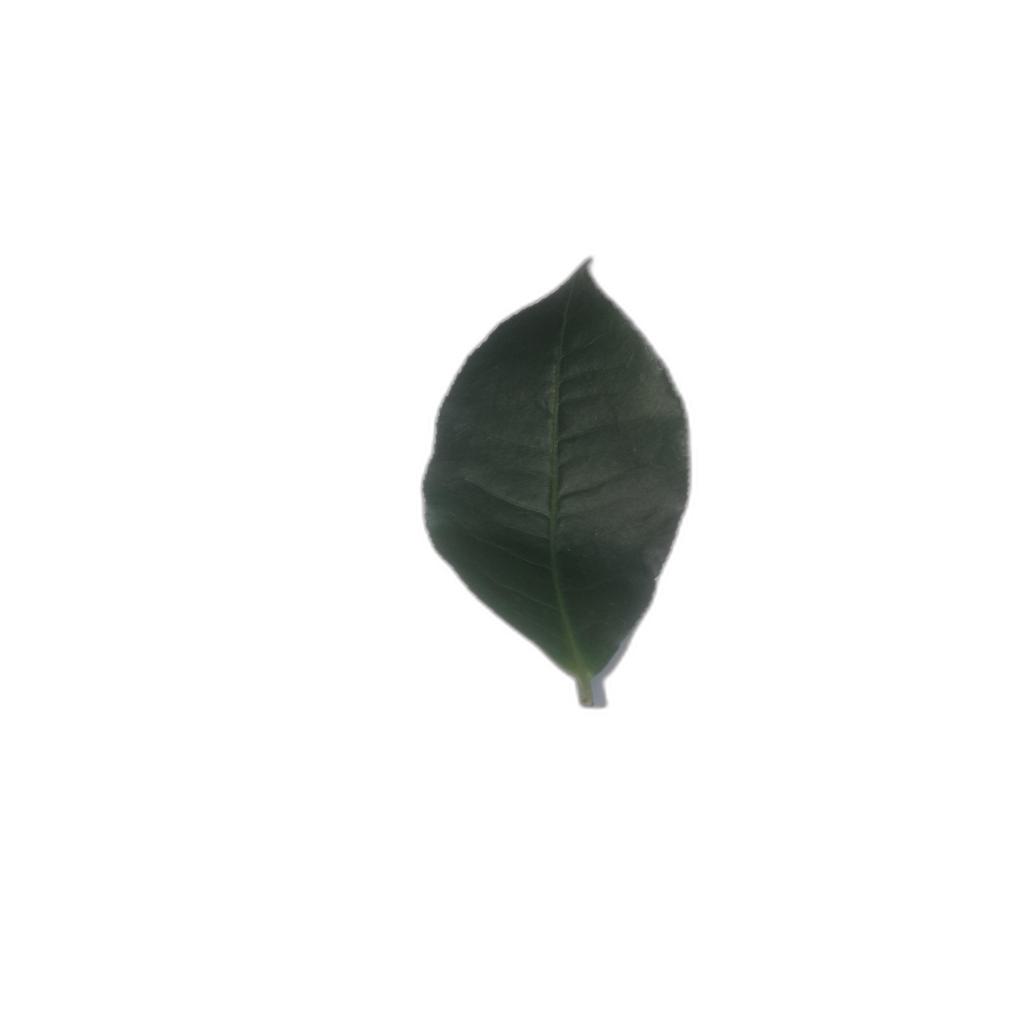
Label: Healthy